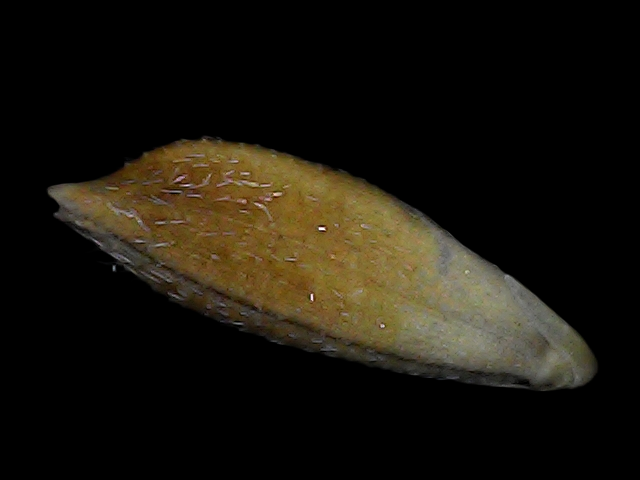
Rice variety: Bd91